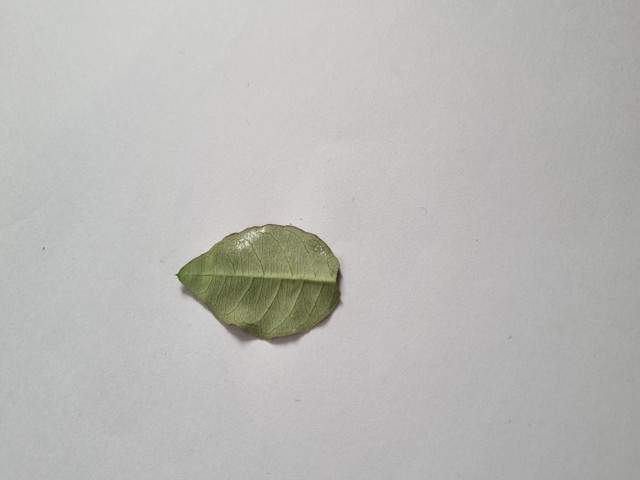
Plant: anantamul